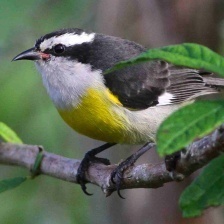
Species: BANANAQUIT
Scientific name: COEREBA FLAVEOLA